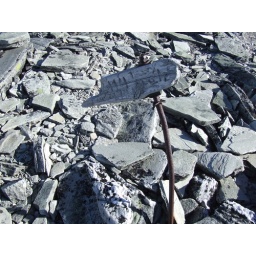
top of the mountain is 2114 moh(meters above sea level), and thats where the oldest sign in Norway is placed..